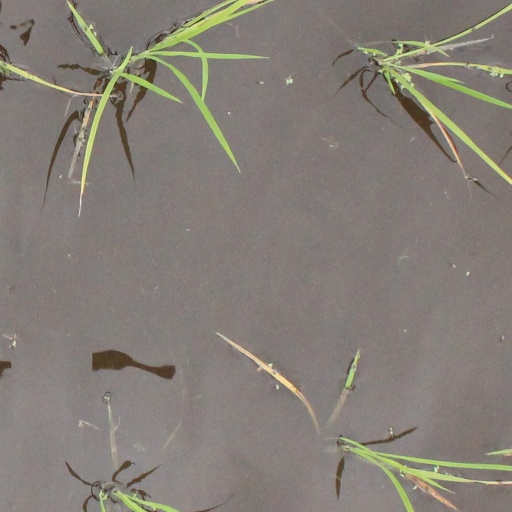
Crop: rice